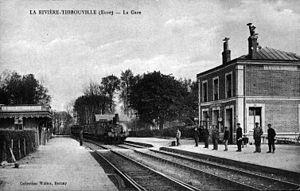
La gare de La Rivière-Thibouville, avec son bâtiment voyageurs, et son abri de quai. Un train arrive de Brionne, vers 1900.
La gare de La Rivière-Thibouville est une gare ferroviaire française de la ligne de Serquigny à Oissel, située près de La Rivière Thibouville sur le territoire de la commune de Fontaine-la-Soret dans le département de l'Eure en région Normandie.